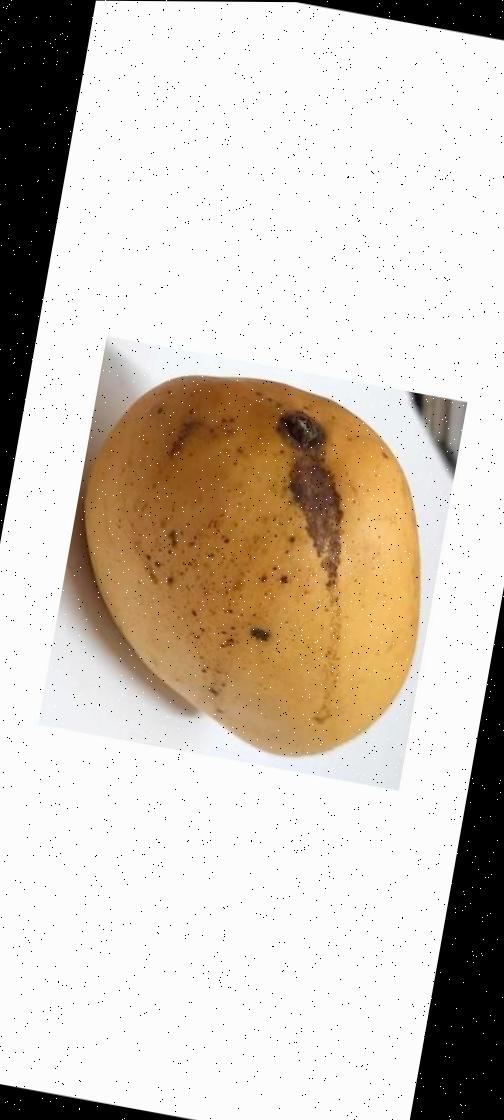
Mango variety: Katimon